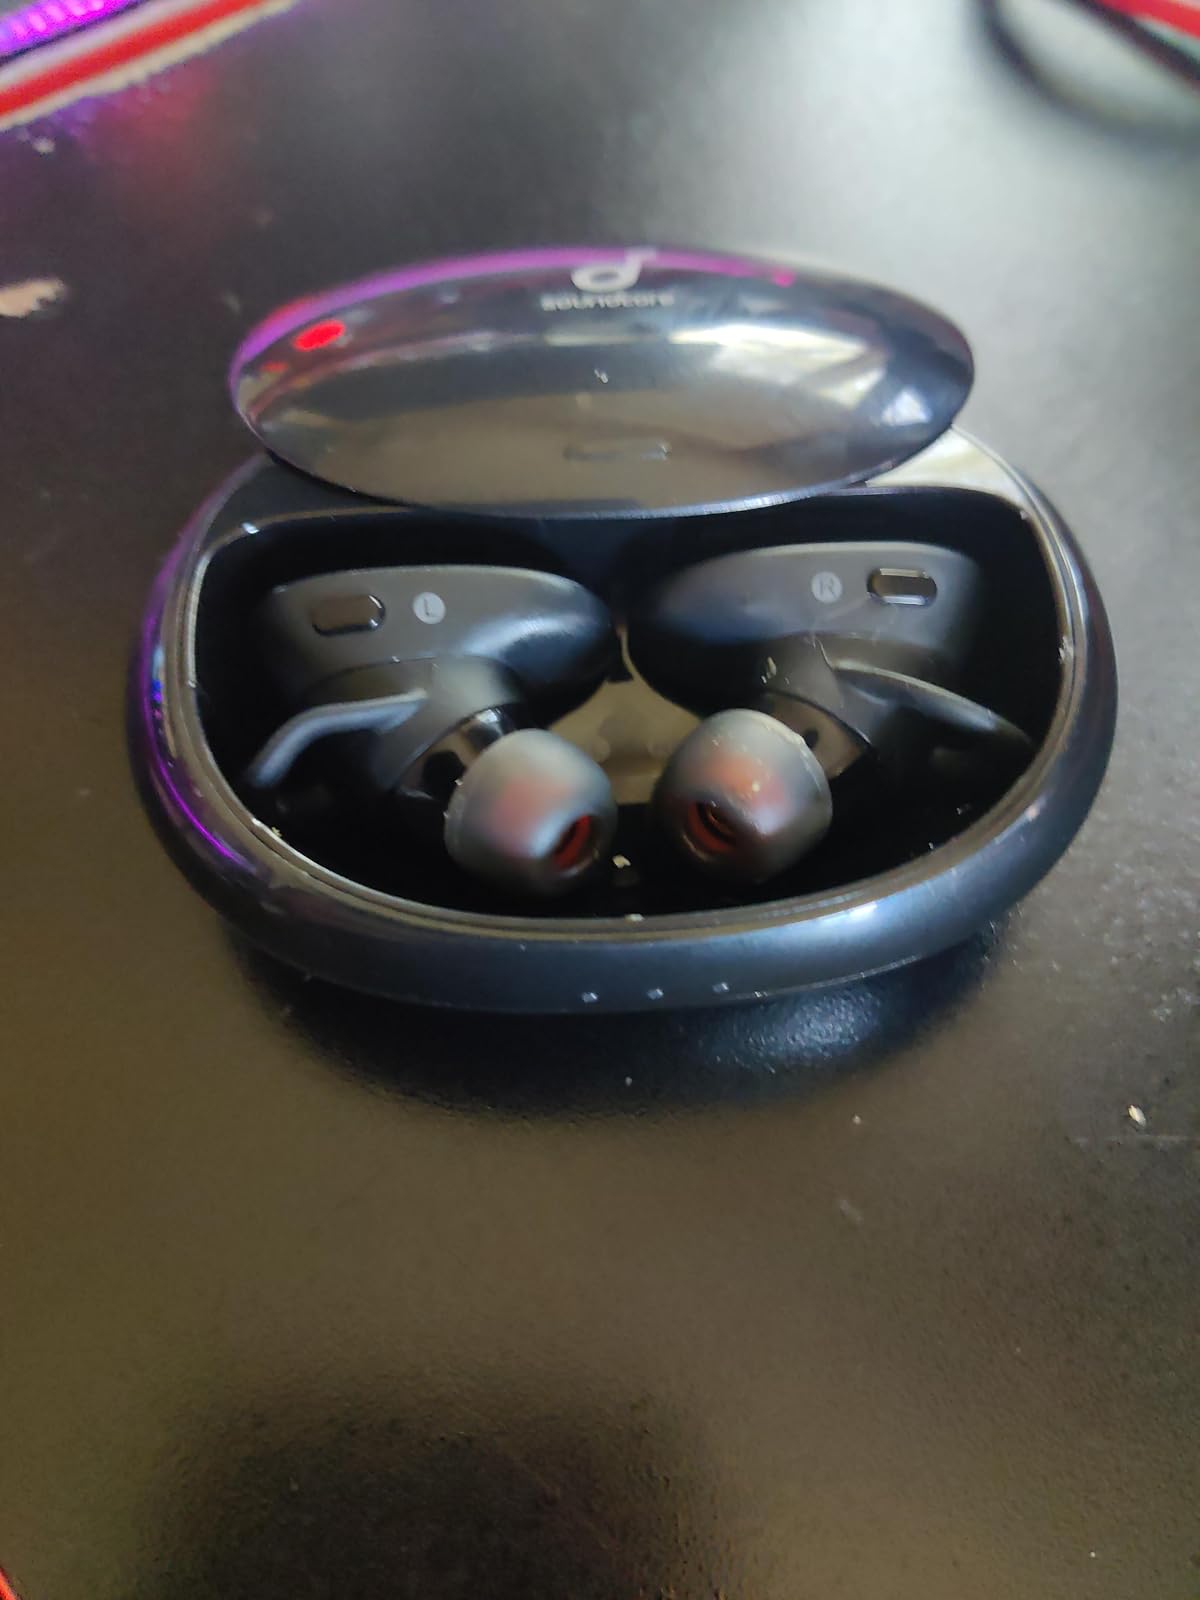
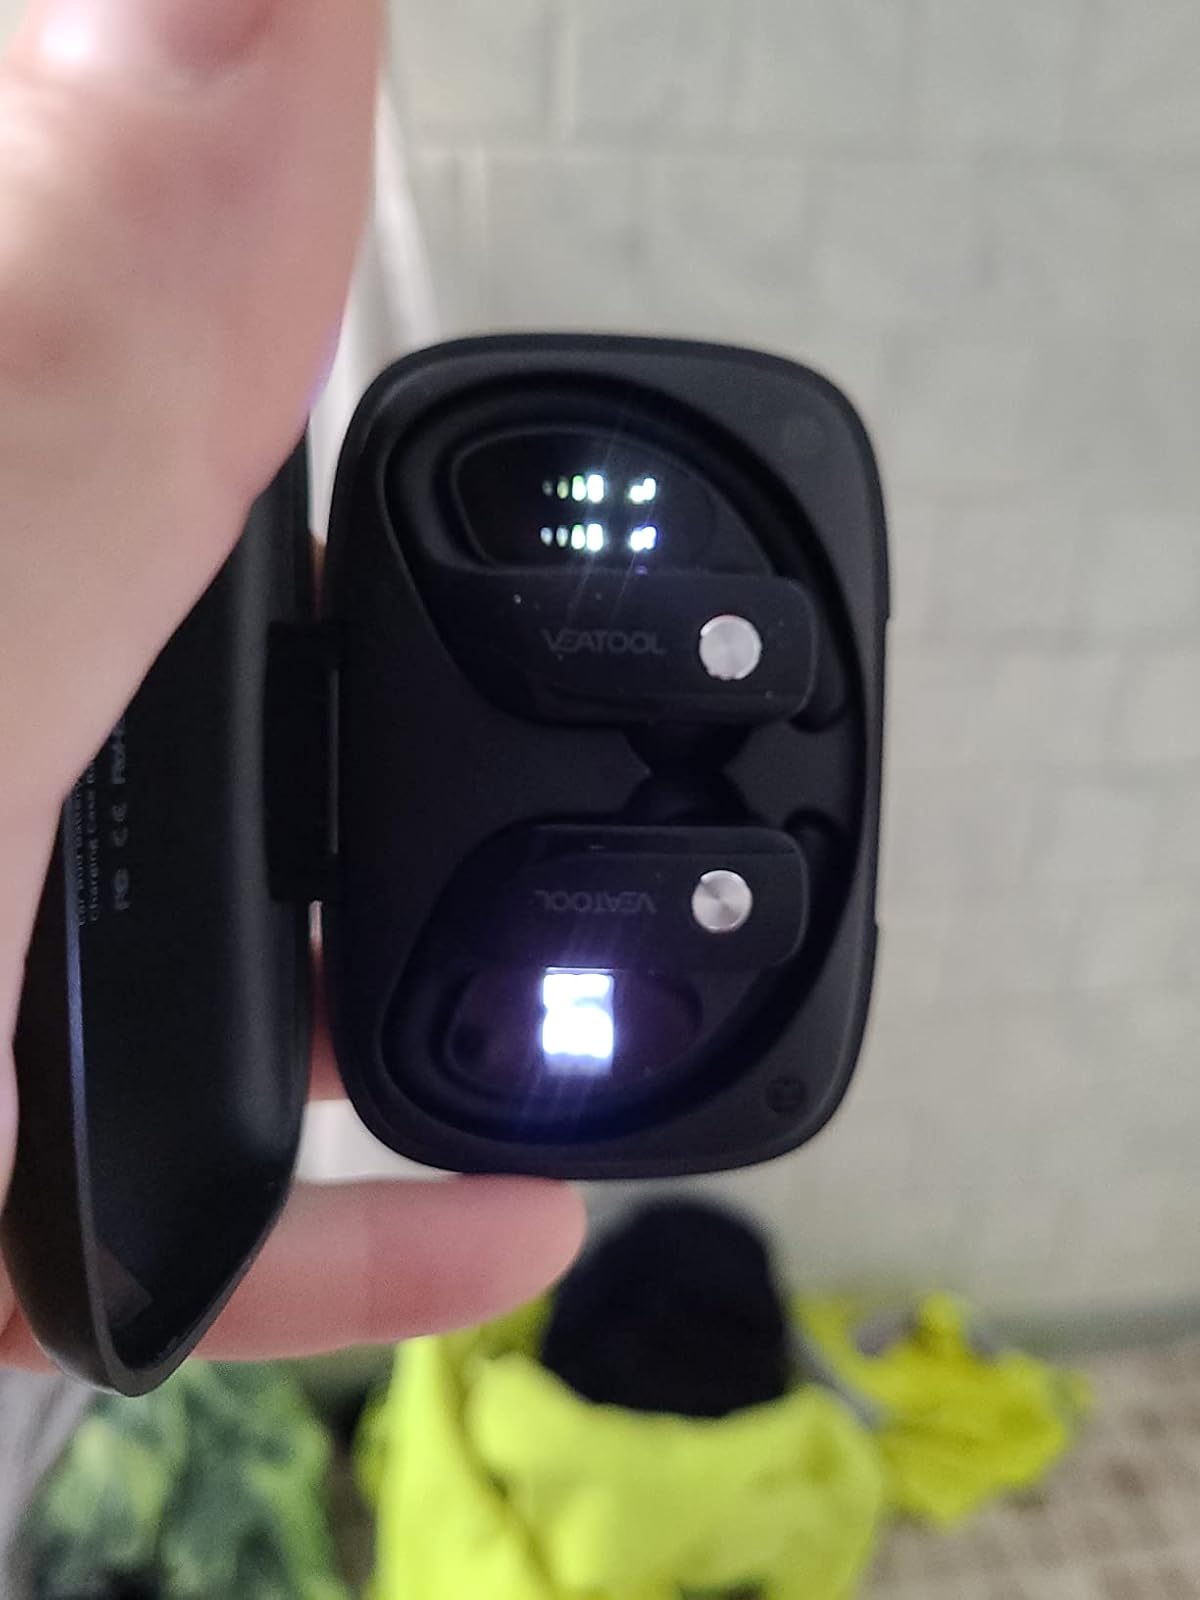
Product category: earbuds
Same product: no